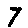
Label: 7